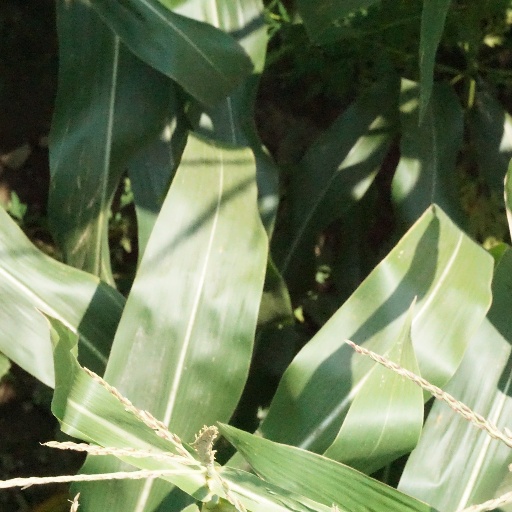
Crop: maize; corn